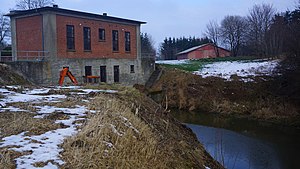
Kolindsund
Pumpestation i Fannerup. En tilsvarende findes i Enslev. Pumpehøjden er 5 meter. Sundet ligger for store dele 2 meter under havets overflade. De to pumpestationer pumper via Midterkanalen vandet fra den centrale del af Kolindsund op i Nordkanalen, hvorfra det løber ud i havet ved Grenaa på Djurslands østkyst.
Kolindsund, pumpestationen i Fannerup
Kolindsund er en tørlagt sø på Djursland med en længde på ca. 25 kilometer. Sundet havde i stenalderen forbindelse fra Grenaa via Pindstrup og Allingåbro til Randers Fjord og Hevring Bugt. Det nordøstlige Djursland var da en ø i stenalderhavet. Vandet i Kolindsund var dengang saltvand. Efter vikingetiden tilsandede fjordmundingen, og Kolindsund blev til en lavvandet sø. Vanddybden har formentlig kun været et par meter, og der har været mulighed for store rørskove på det lave vand.